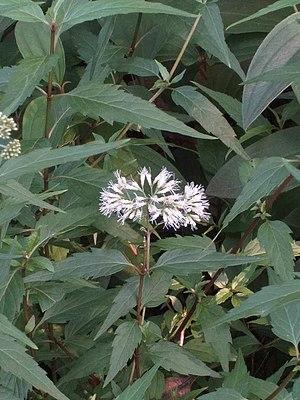
Inflorescence et feuillage d'Eupatorium formosanum.